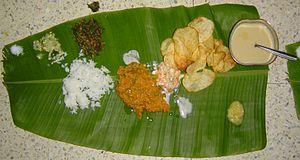
Les bananiers, Musa, sont un genre de plantes monocotylédones vivaces de la famille des Musaceae dont les fruits, en général, sont les bananes.